Sky position (RA, Dec in degrees): 191.648, 2.263
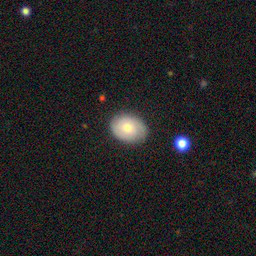
Galaxy morphology: Unbarred Tight Spiral Galaxies